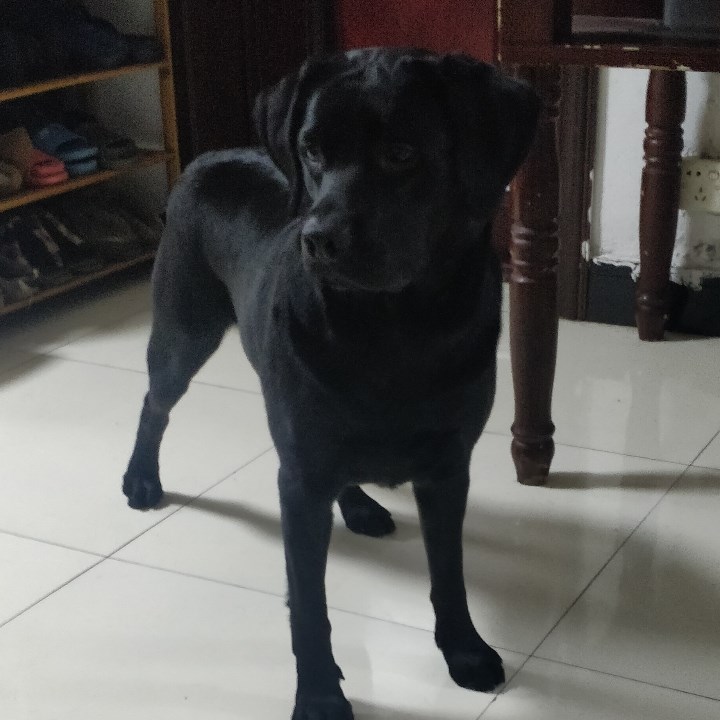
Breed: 3580-n000122-Labrador_retriever